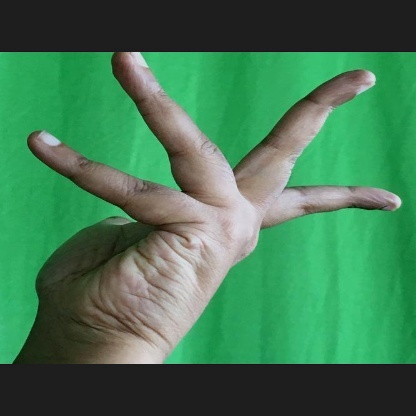
Mudra: Alapadmam